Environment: real
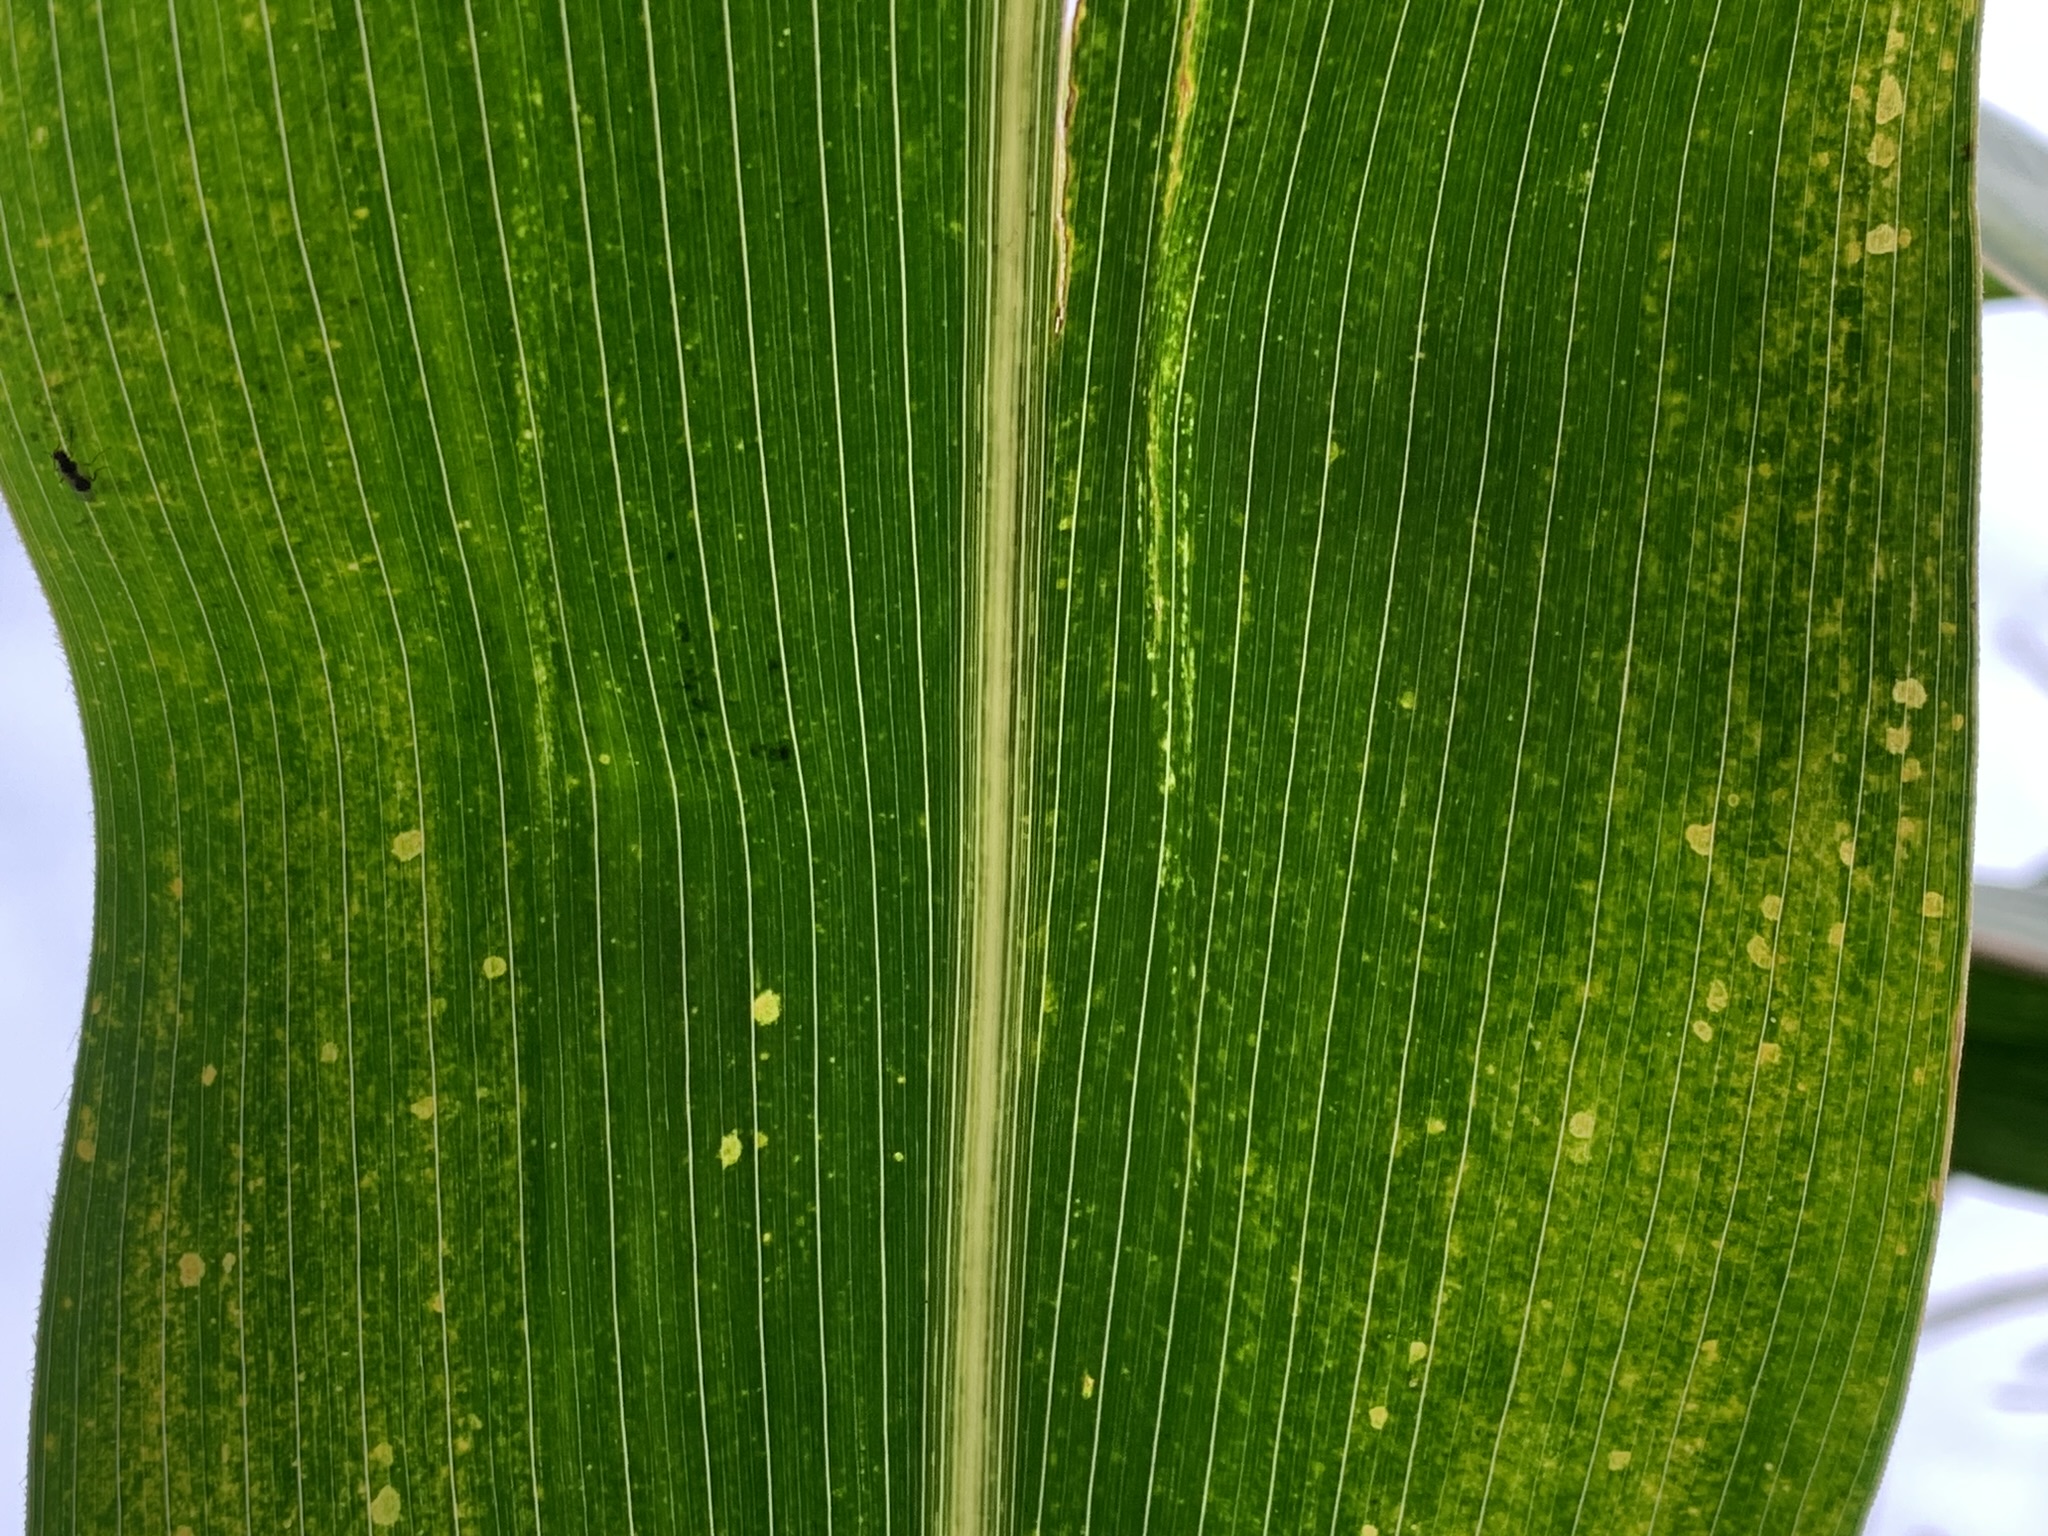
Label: lethal_necrosis